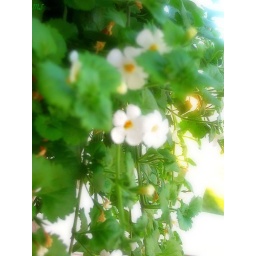
Flowers in the flower pot on my deck.